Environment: real
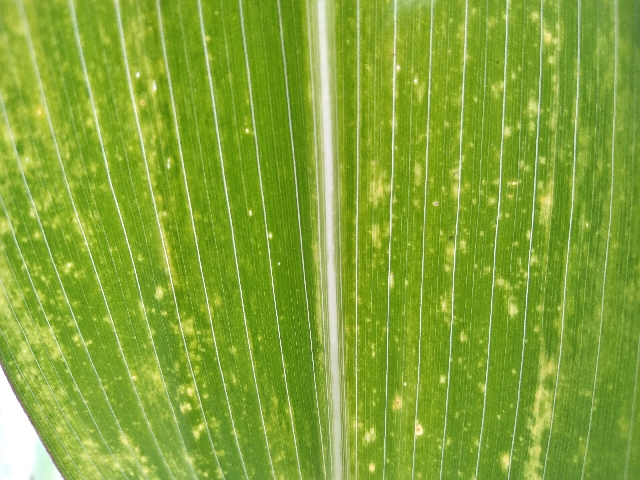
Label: lethal_necrosis